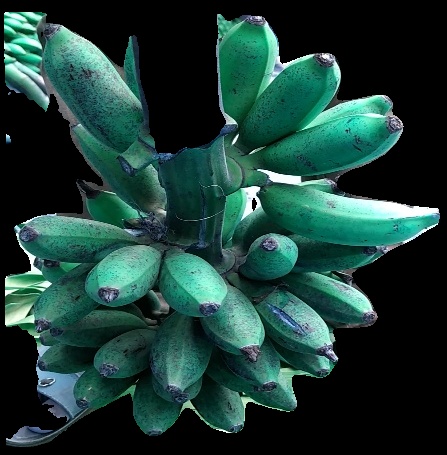
Variety: rasbale
Grade: grade3